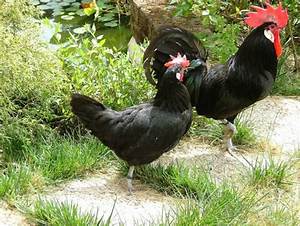
Label: chicken